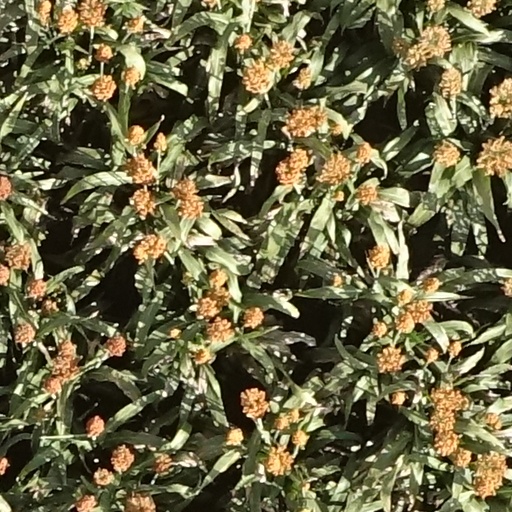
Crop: sorghum